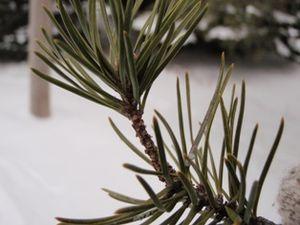
Le pin gris est un arbre appartenant au genre Pinus et à la famille des Pinacées. On le trouve dans la forêt boréale en Amérique du Nord à l'est des Montagnes Rocheuses.